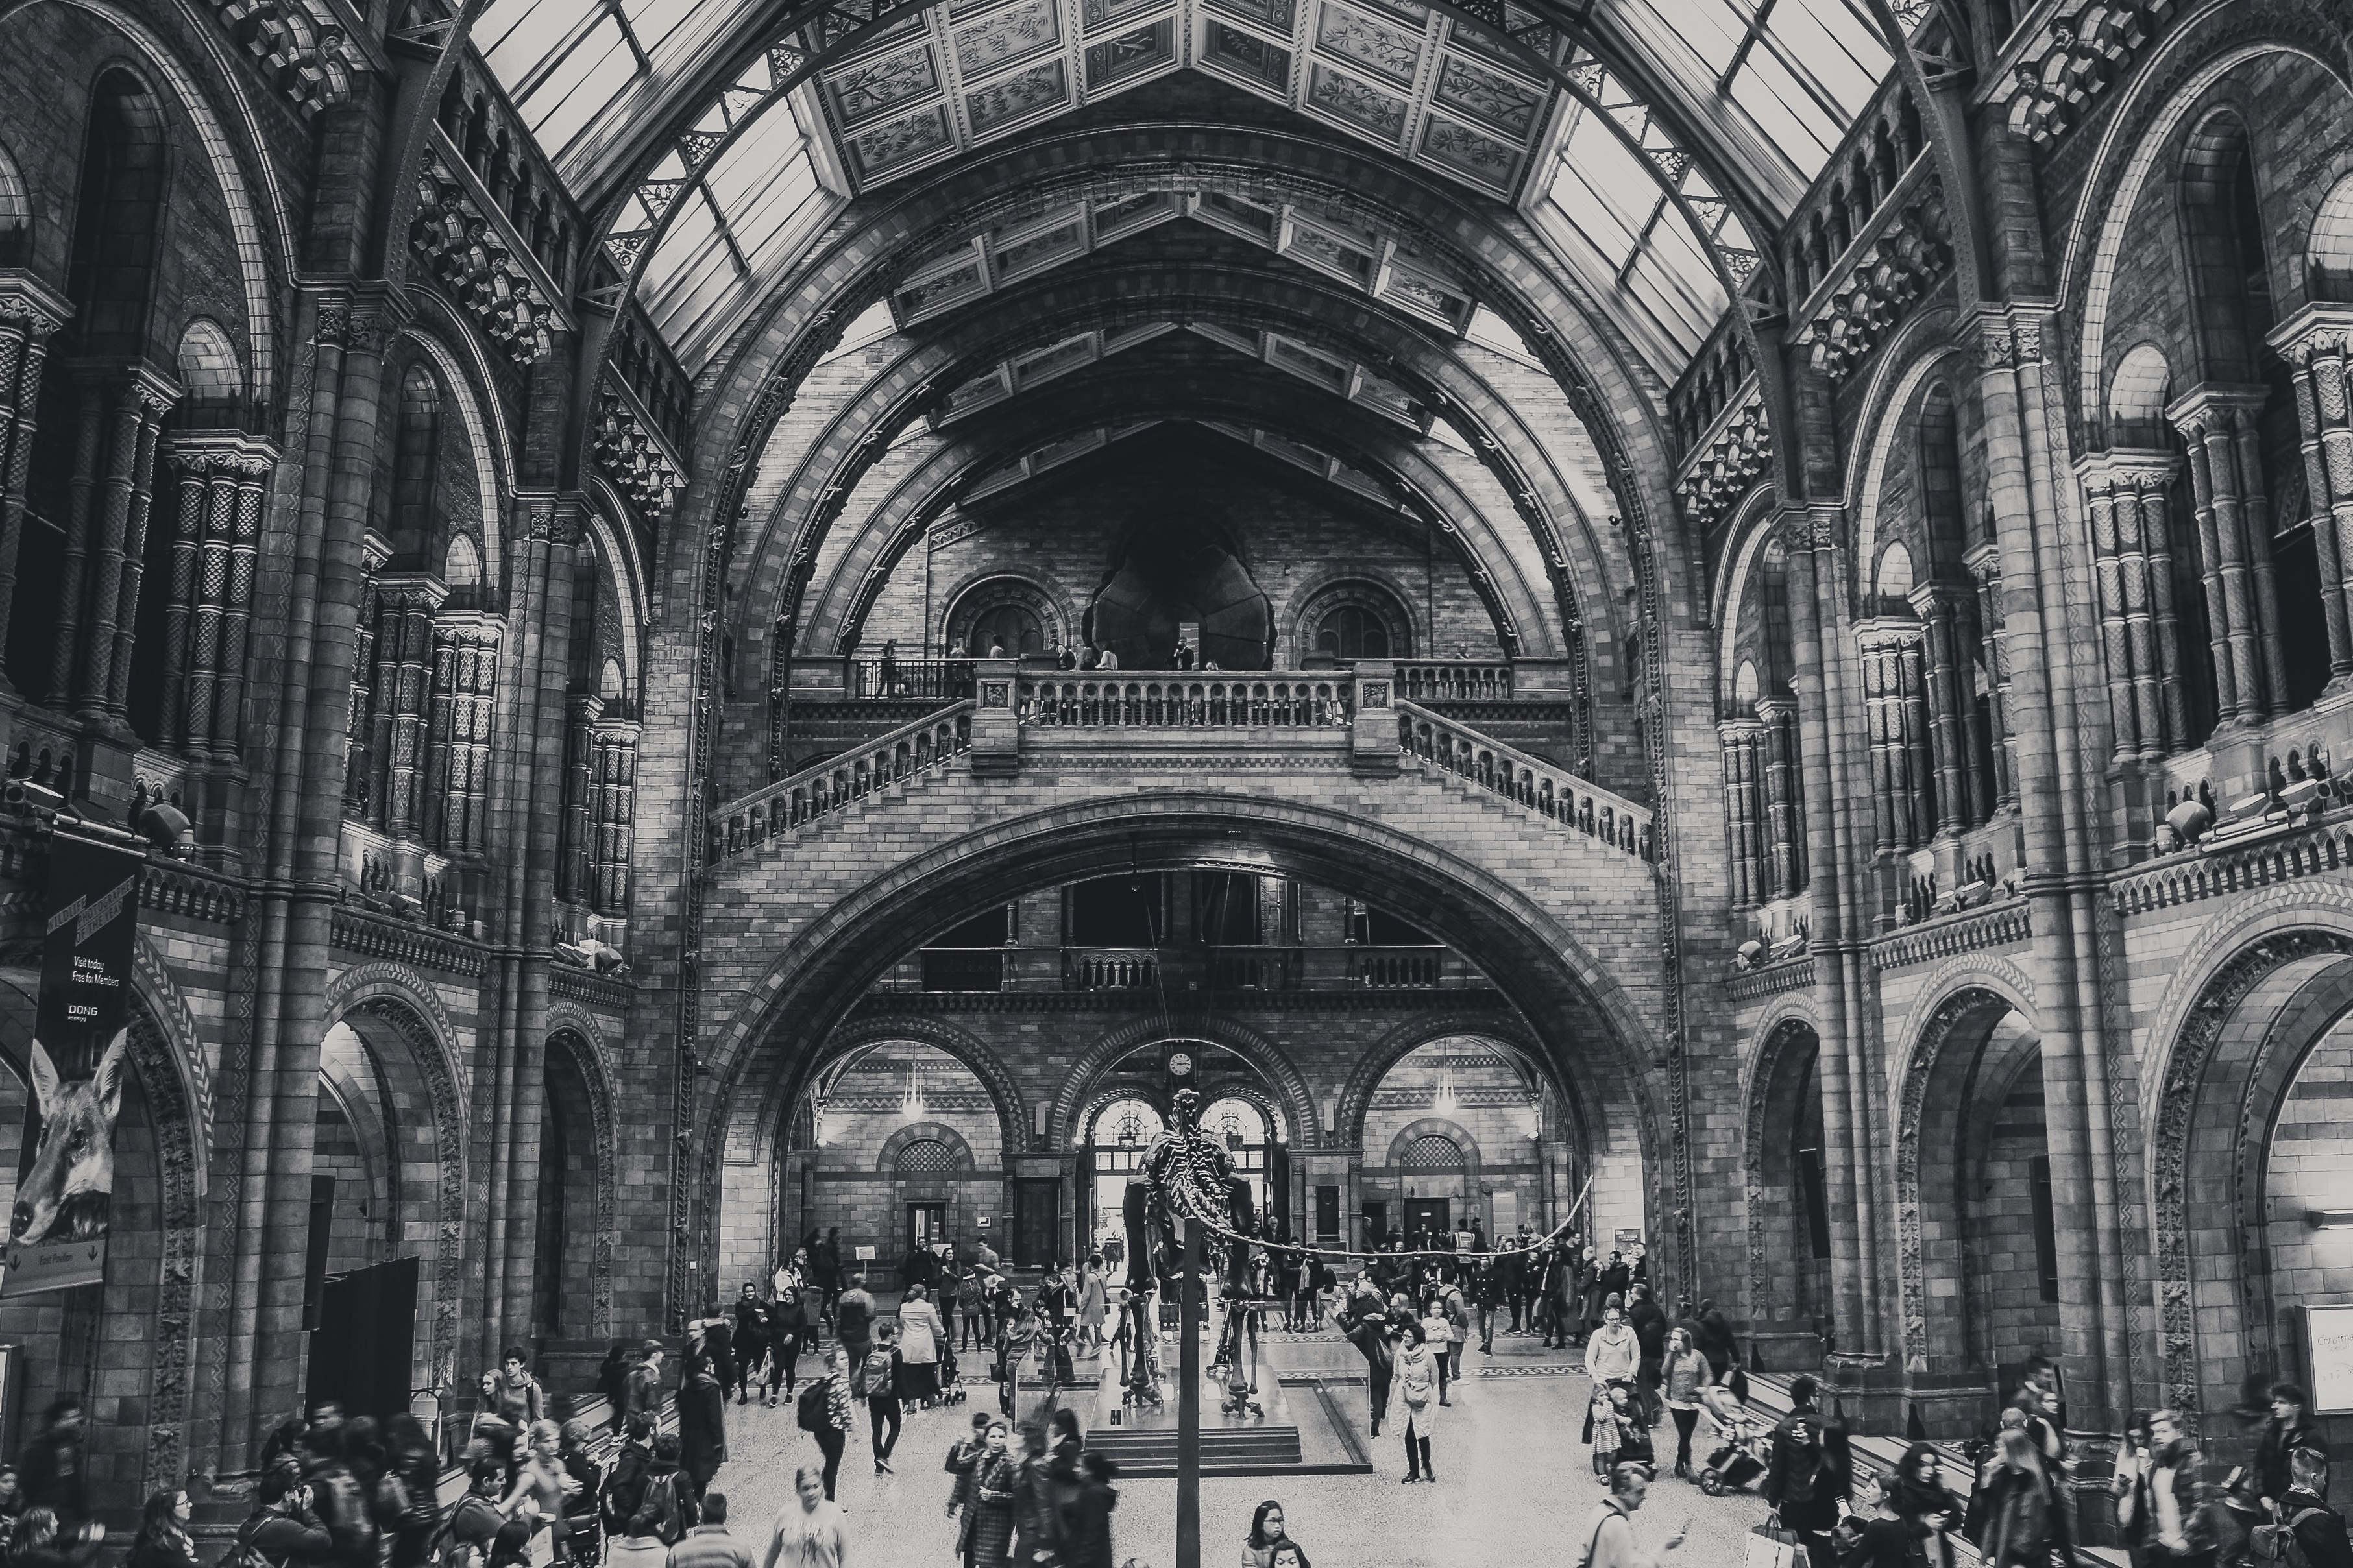
black and white, architecture, building, arch, church, cathedral, monochrome, place of worship, monastery, symmetry, synagogue, arcade, abbey, basilica, gothic architecture, monochrome photography, byzantine architecture